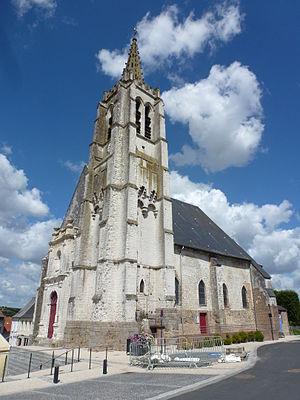
Fauquembergues (Pas-de-Calais, Fr) église Saint-Léger PA00108276 This building is indexed in the Base Mérimée, a database of architectural heritage maintained by the French Ministry of Culture,
Fauquembergues est une commune française située dans le département du Pas-de-Calais en région Hauts-de-France.